Michael Rießler

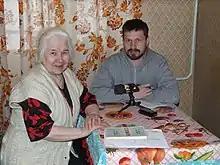
Field research with the help of Kildin Sámi Aleksandra Antonova in Lovozero, Russia (2008).

2014 and 2017–2018 Rießler had Fellowships at the Freiburg Institute for Advanced Studies. In autumn 2016 he was visiting professor at the École Normale Supérieure For three semesters between 2017 and 2019 he was a representative of the Chair of General Linguistics at Bielefeld University. In 2015 he was appointed as Privatdozent at the University of Helsinki ("venia docendi" in Finno-Ugric languages) and in 2018 at the University of Turku ("venia docendi" in general and Finno-Ugric linguistics). In August 2020 Rießler was appointed Professor of general linguistics at the University of Eastern Finland.